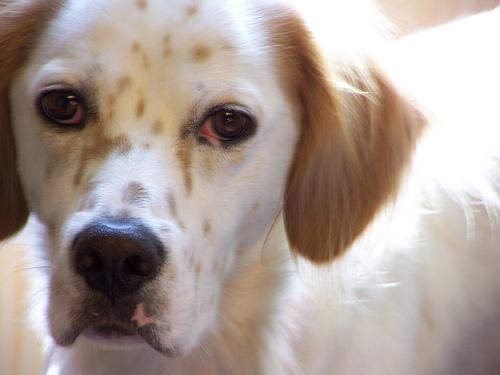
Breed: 203-n000022-English_setter